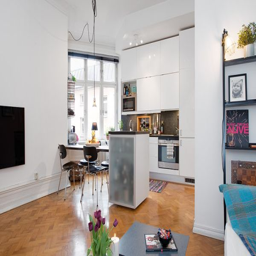
small but well distributed apartment with a modern interior